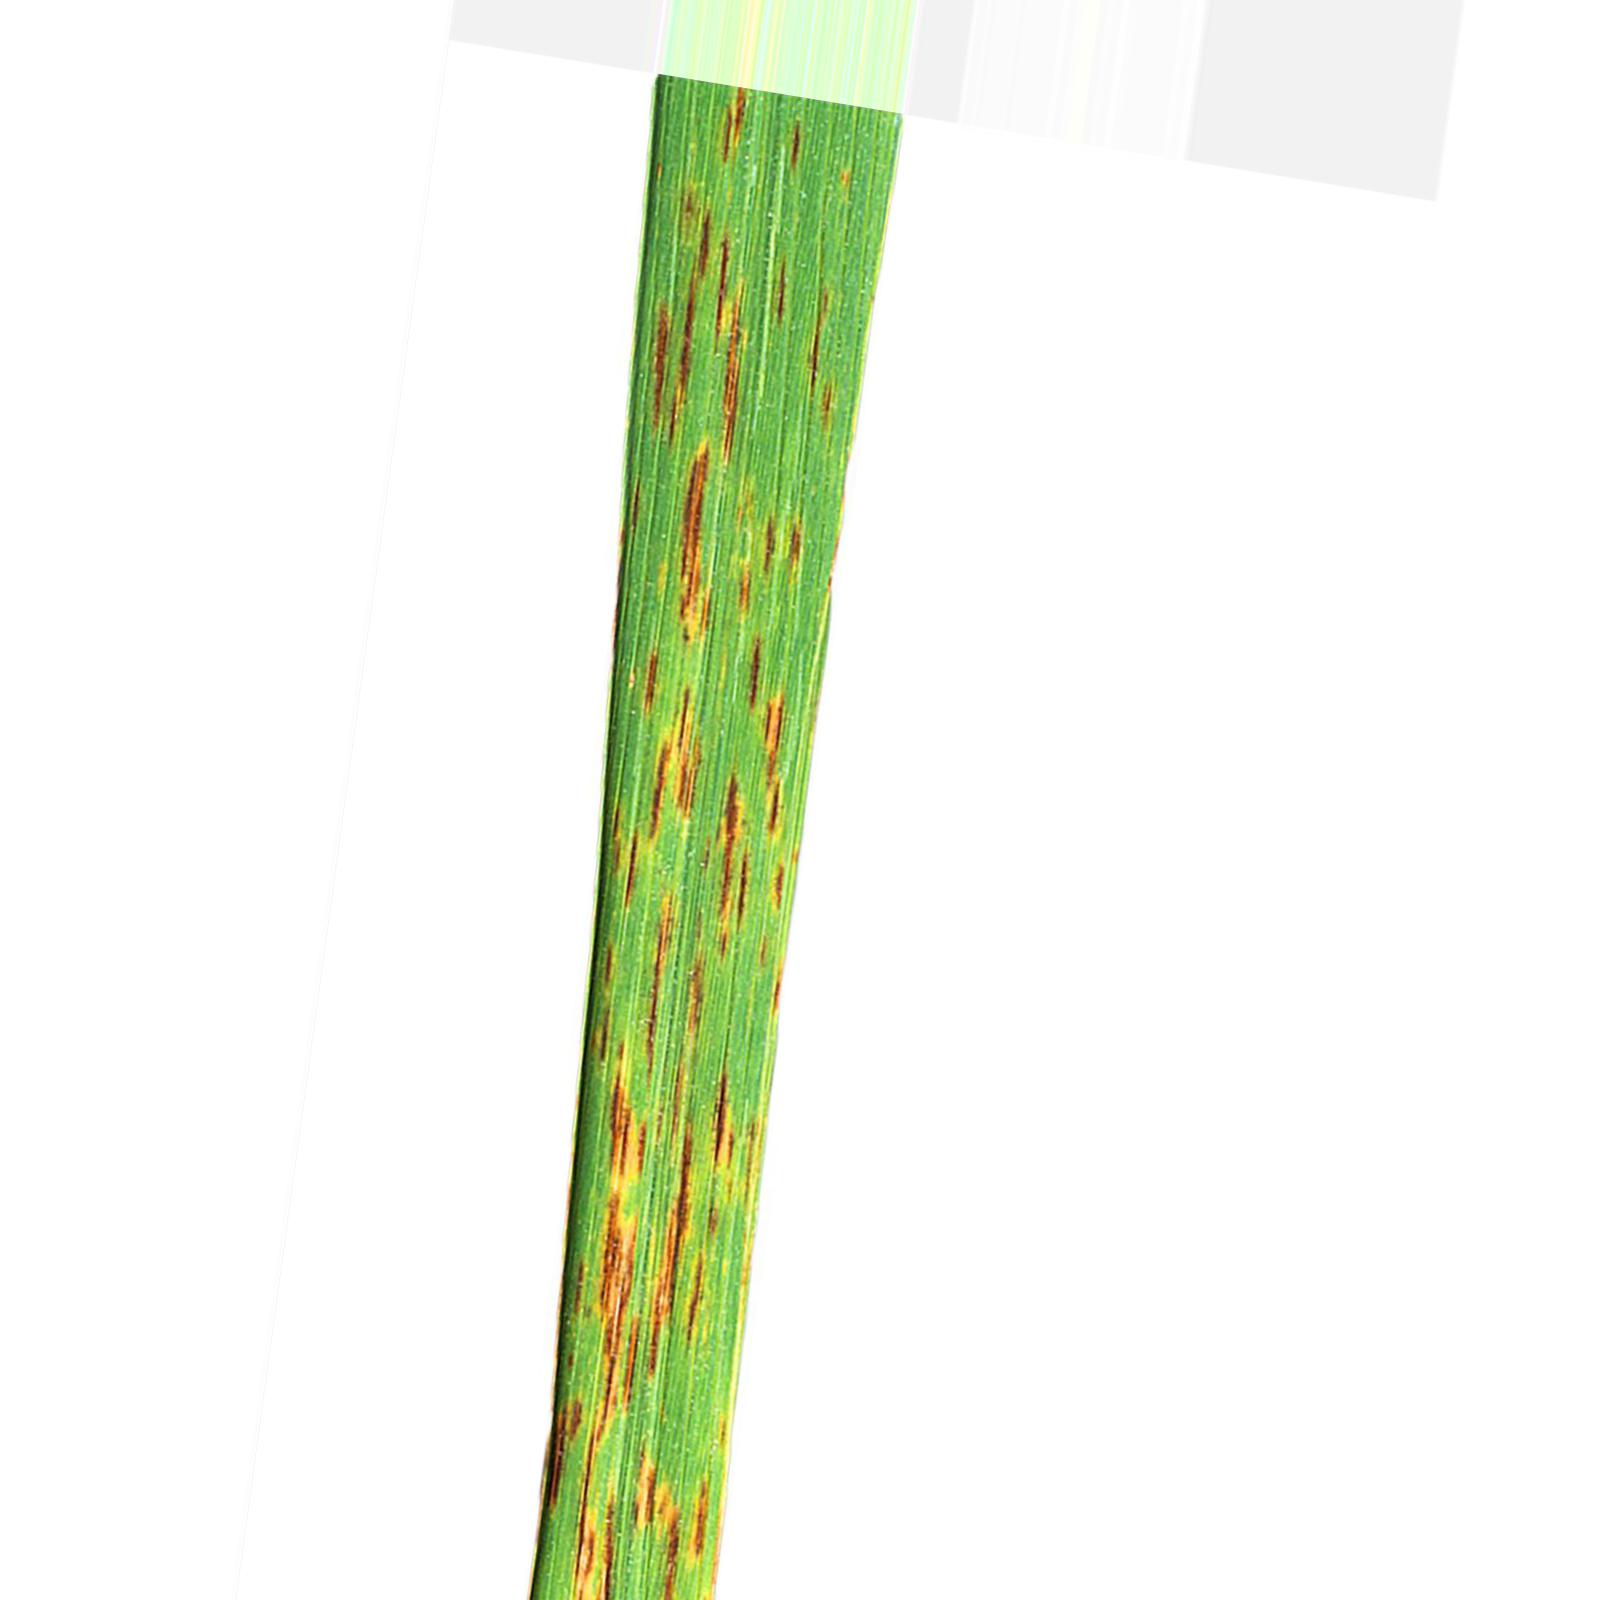
Nhãn: Bệnh Gạch Nâu ( Narrow Brown Spot )